Vatan Şaşmaz

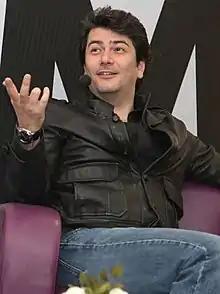
Vatan Şaşmaz in 2012

Vatansever Şaşmaz (8 January 1975, Fatih, Istanbul – 27 August 2017, Istanbul), Turkish actor, and author.